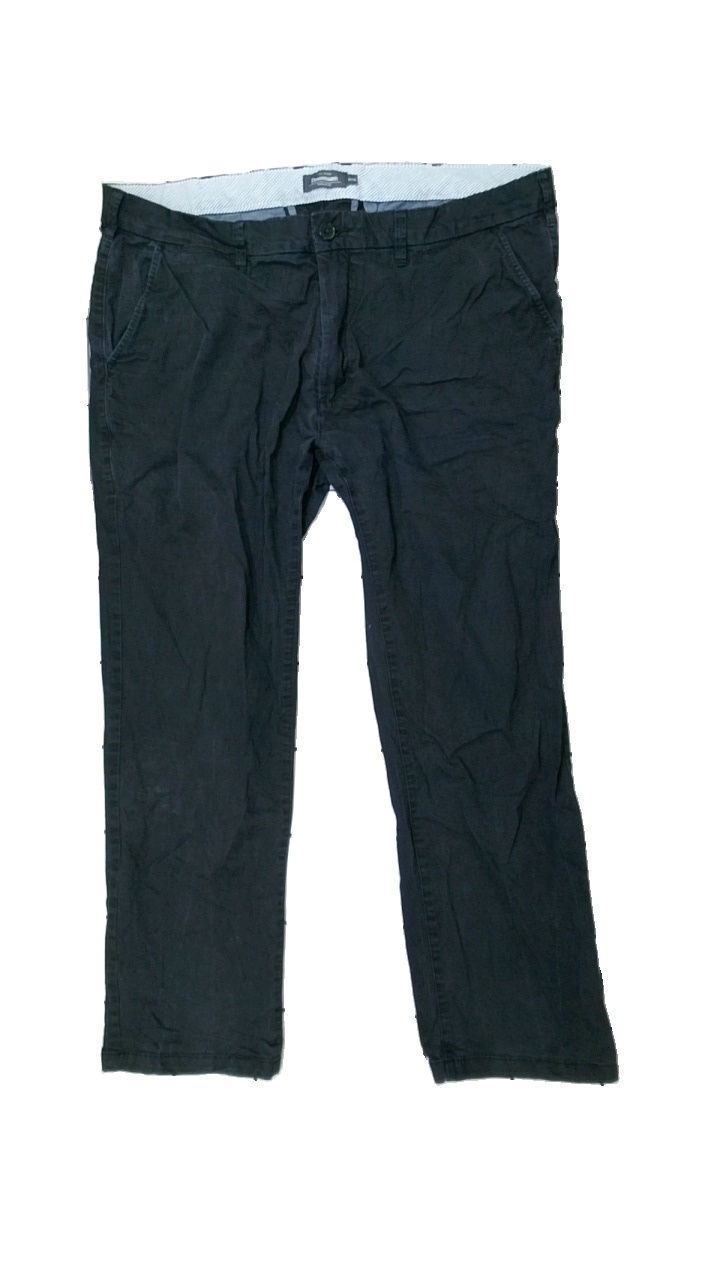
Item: Trousers (Men)
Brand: Dressman
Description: svarta byxor, urtvättade
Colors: Black
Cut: Regular
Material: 100% cotton
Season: All
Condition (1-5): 2
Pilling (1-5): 2
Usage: Export
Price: <50